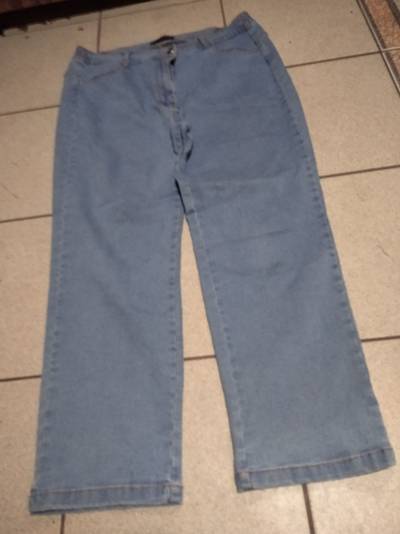
Waste category: clothes